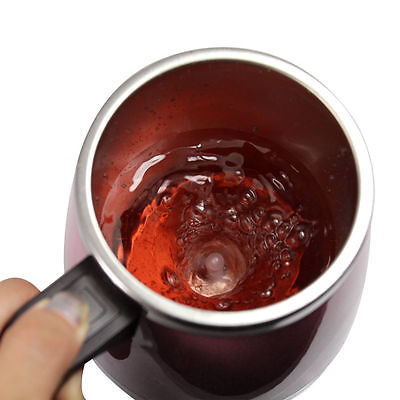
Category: mug